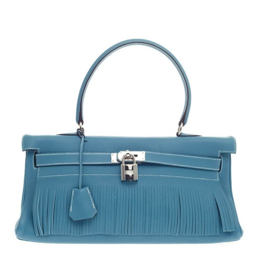
person , a rare collector 's item , exquisitely created by film costumer designer $6,175